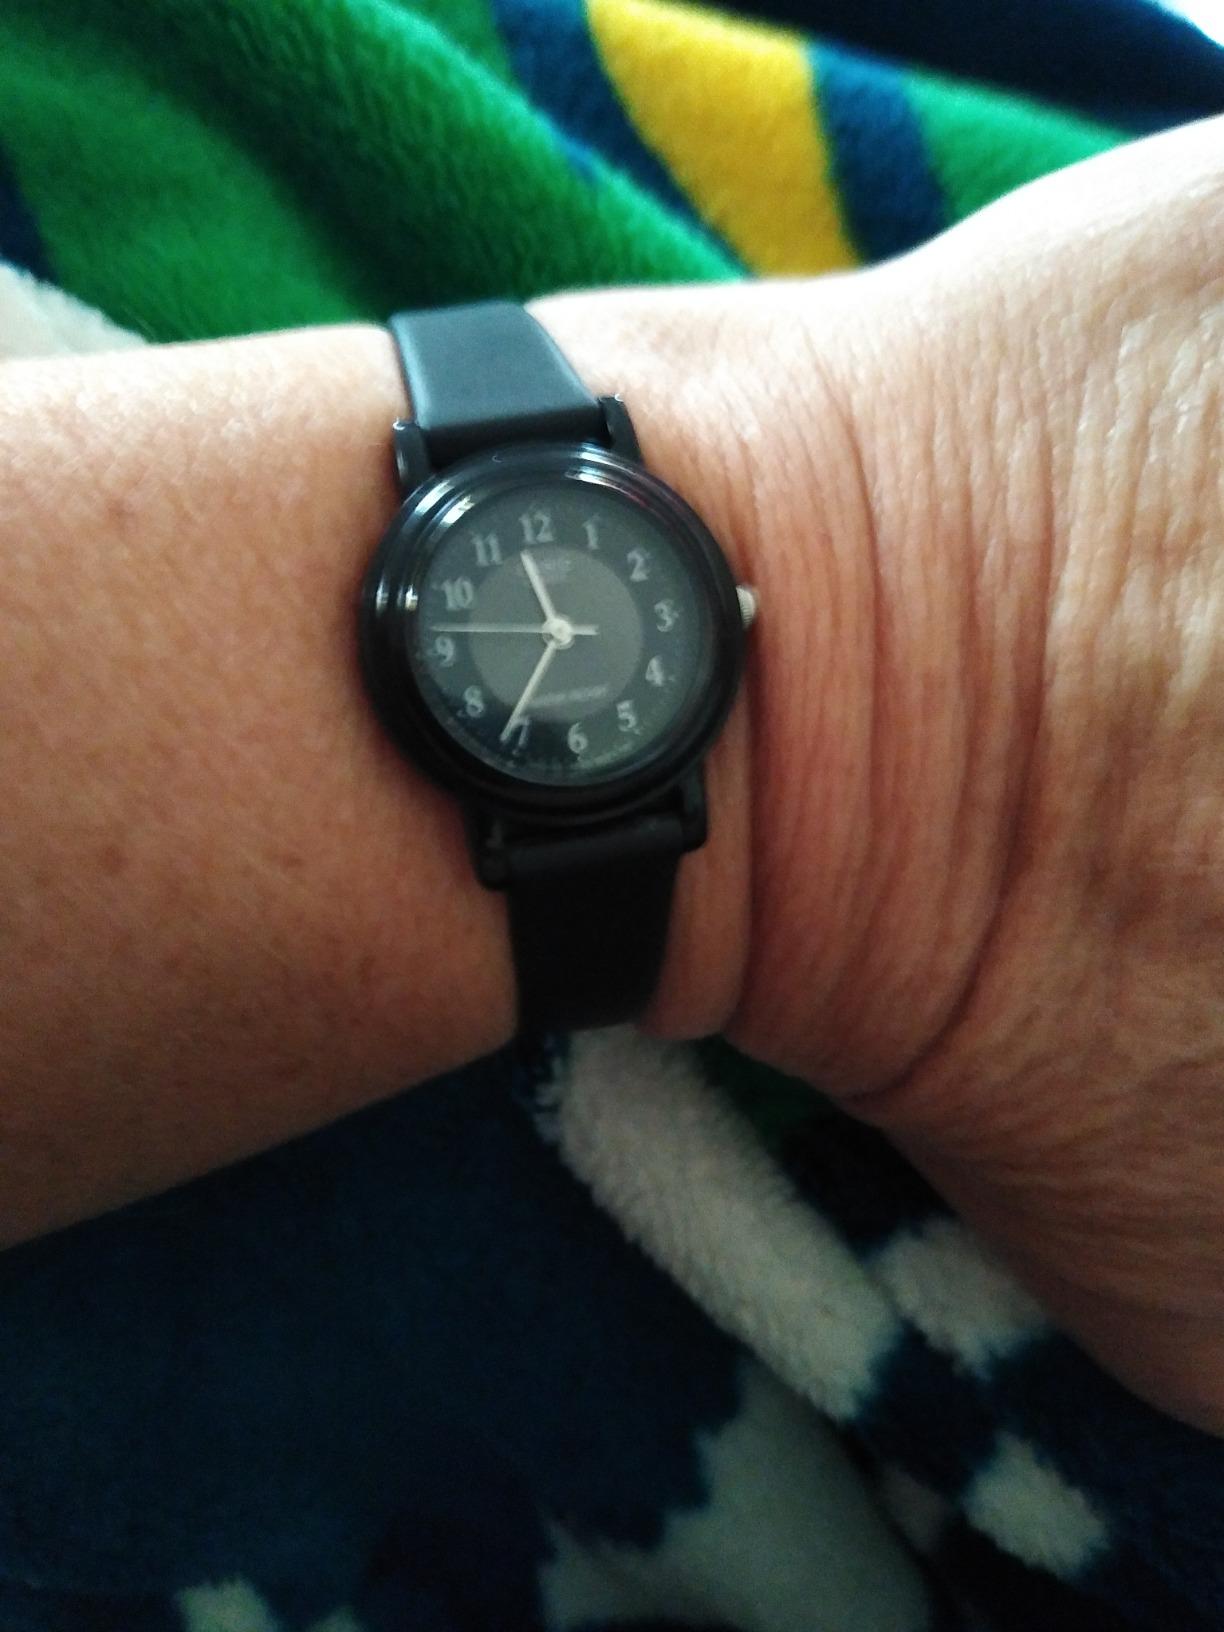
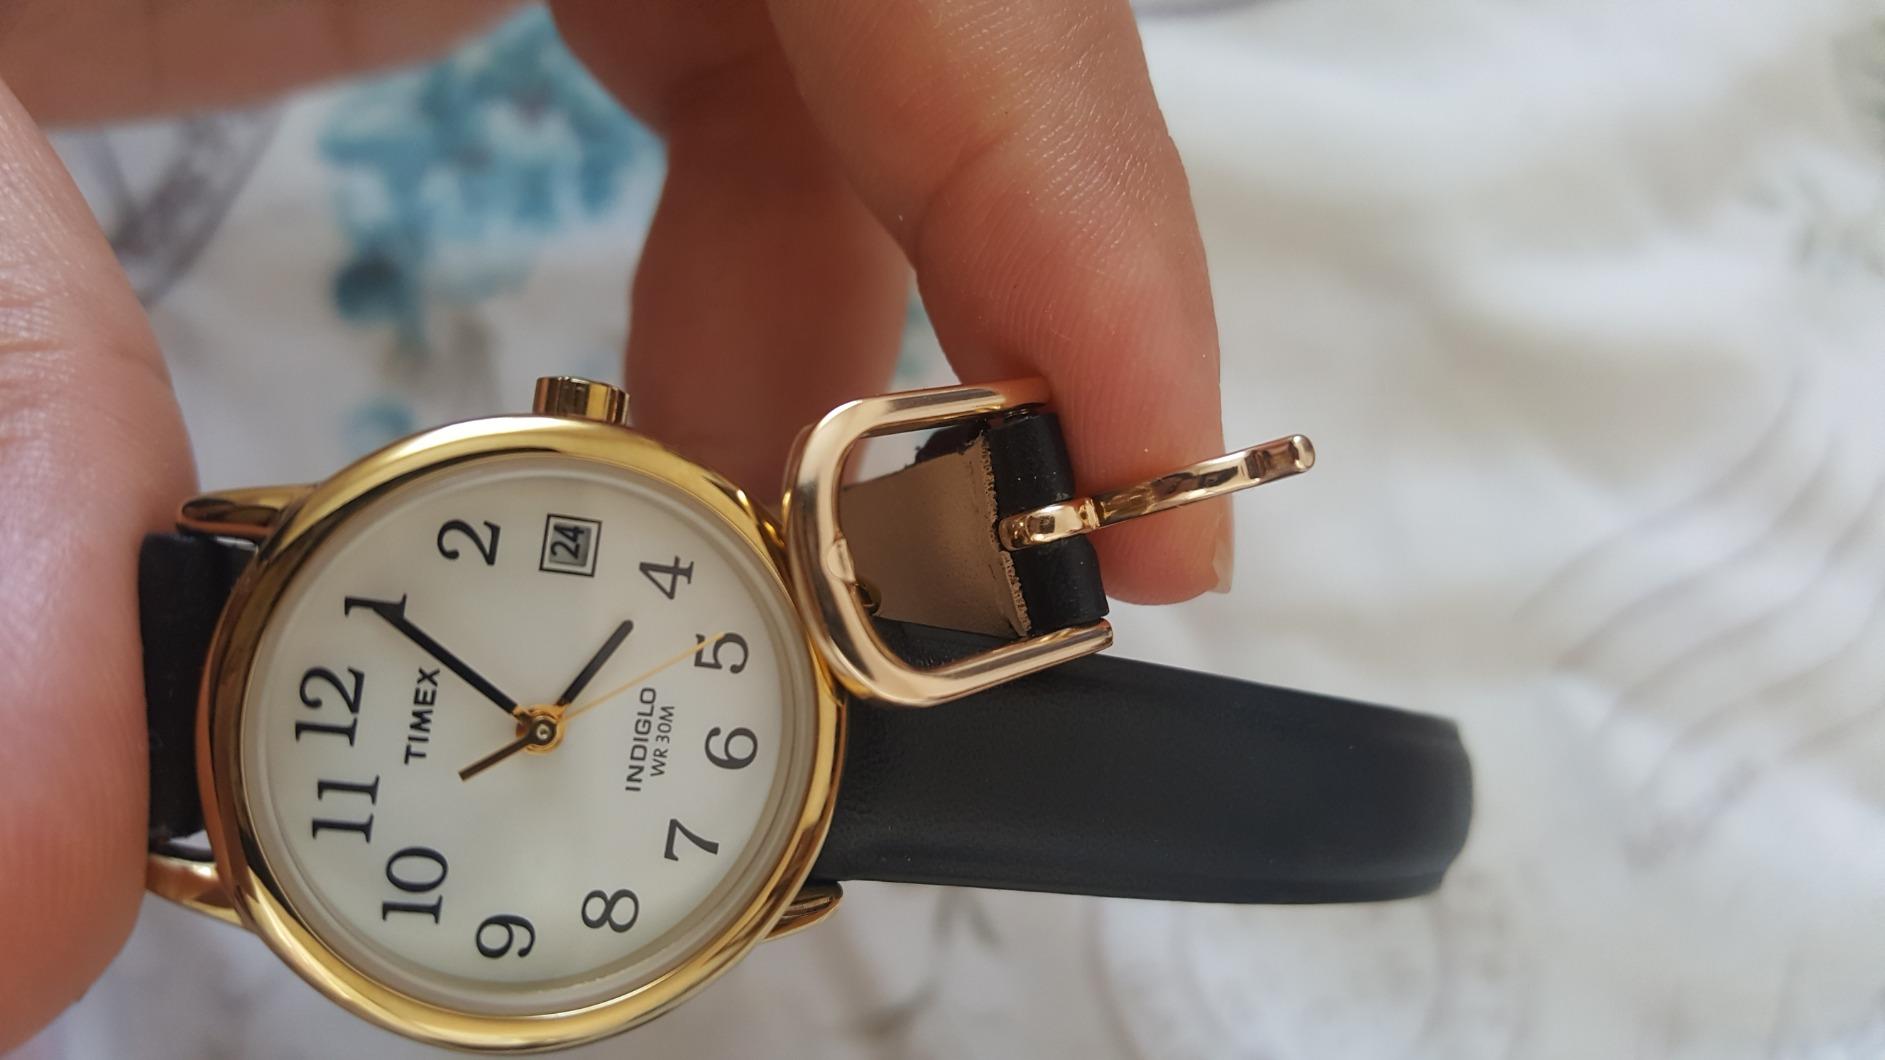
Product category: accessories_watch
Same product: no